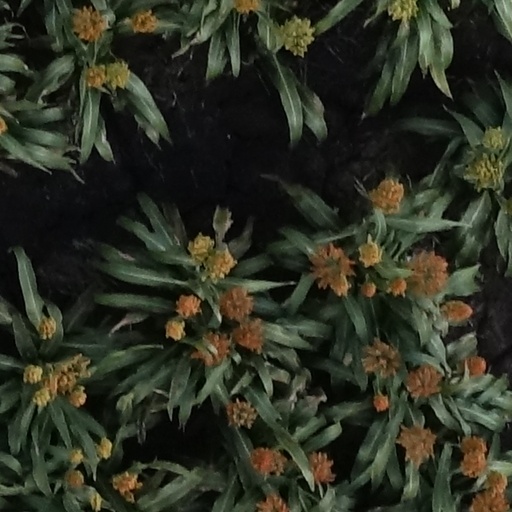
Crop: sorghum